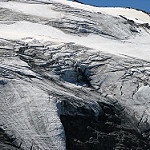
Label: glacier